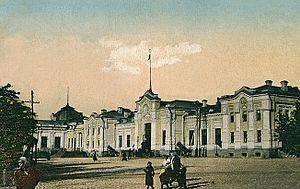
La gare de Volgograd est une gare ferroviaire russe située sur le territoire de la ville de Volgograd, capitale administrative de l'oblast de Volgograd.